Seirō Jūnitoki

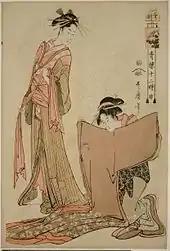

"Ne no koku" is the Hour of the Rat, about midnight. The two women in the print are preparing for bed after finishing with the night's festivities. The courtesan at the right has changed into simple nightclothes and is tightening her "obi" sash with both hands. In a half-rising posture she peers down at the woman to the left, who appears to be a young courtesan-in-training, is folding up the first woman's "uchikake" kimono with her chin and both hands.